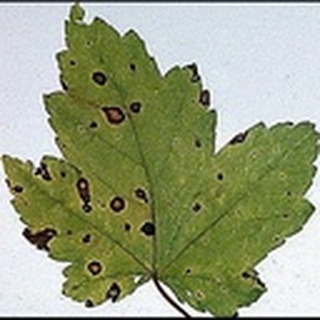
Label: cotton_target_spot